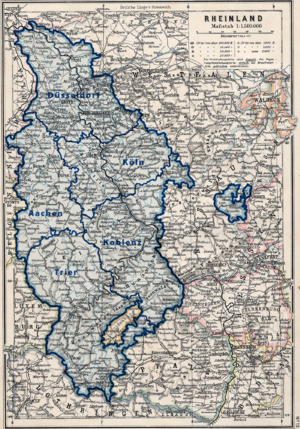
La province de Rhénanie ou Province rhénane ou Rhénanie prussienne est une ancienne province du royaume de Prusse, puis de l'État libre de Prusse, d'une superficie de 26 998 km². Elle était partagée en cinq districts : Coblence, Cologne, Düsseldorf, Aix-la-Chapelle et Trèves.